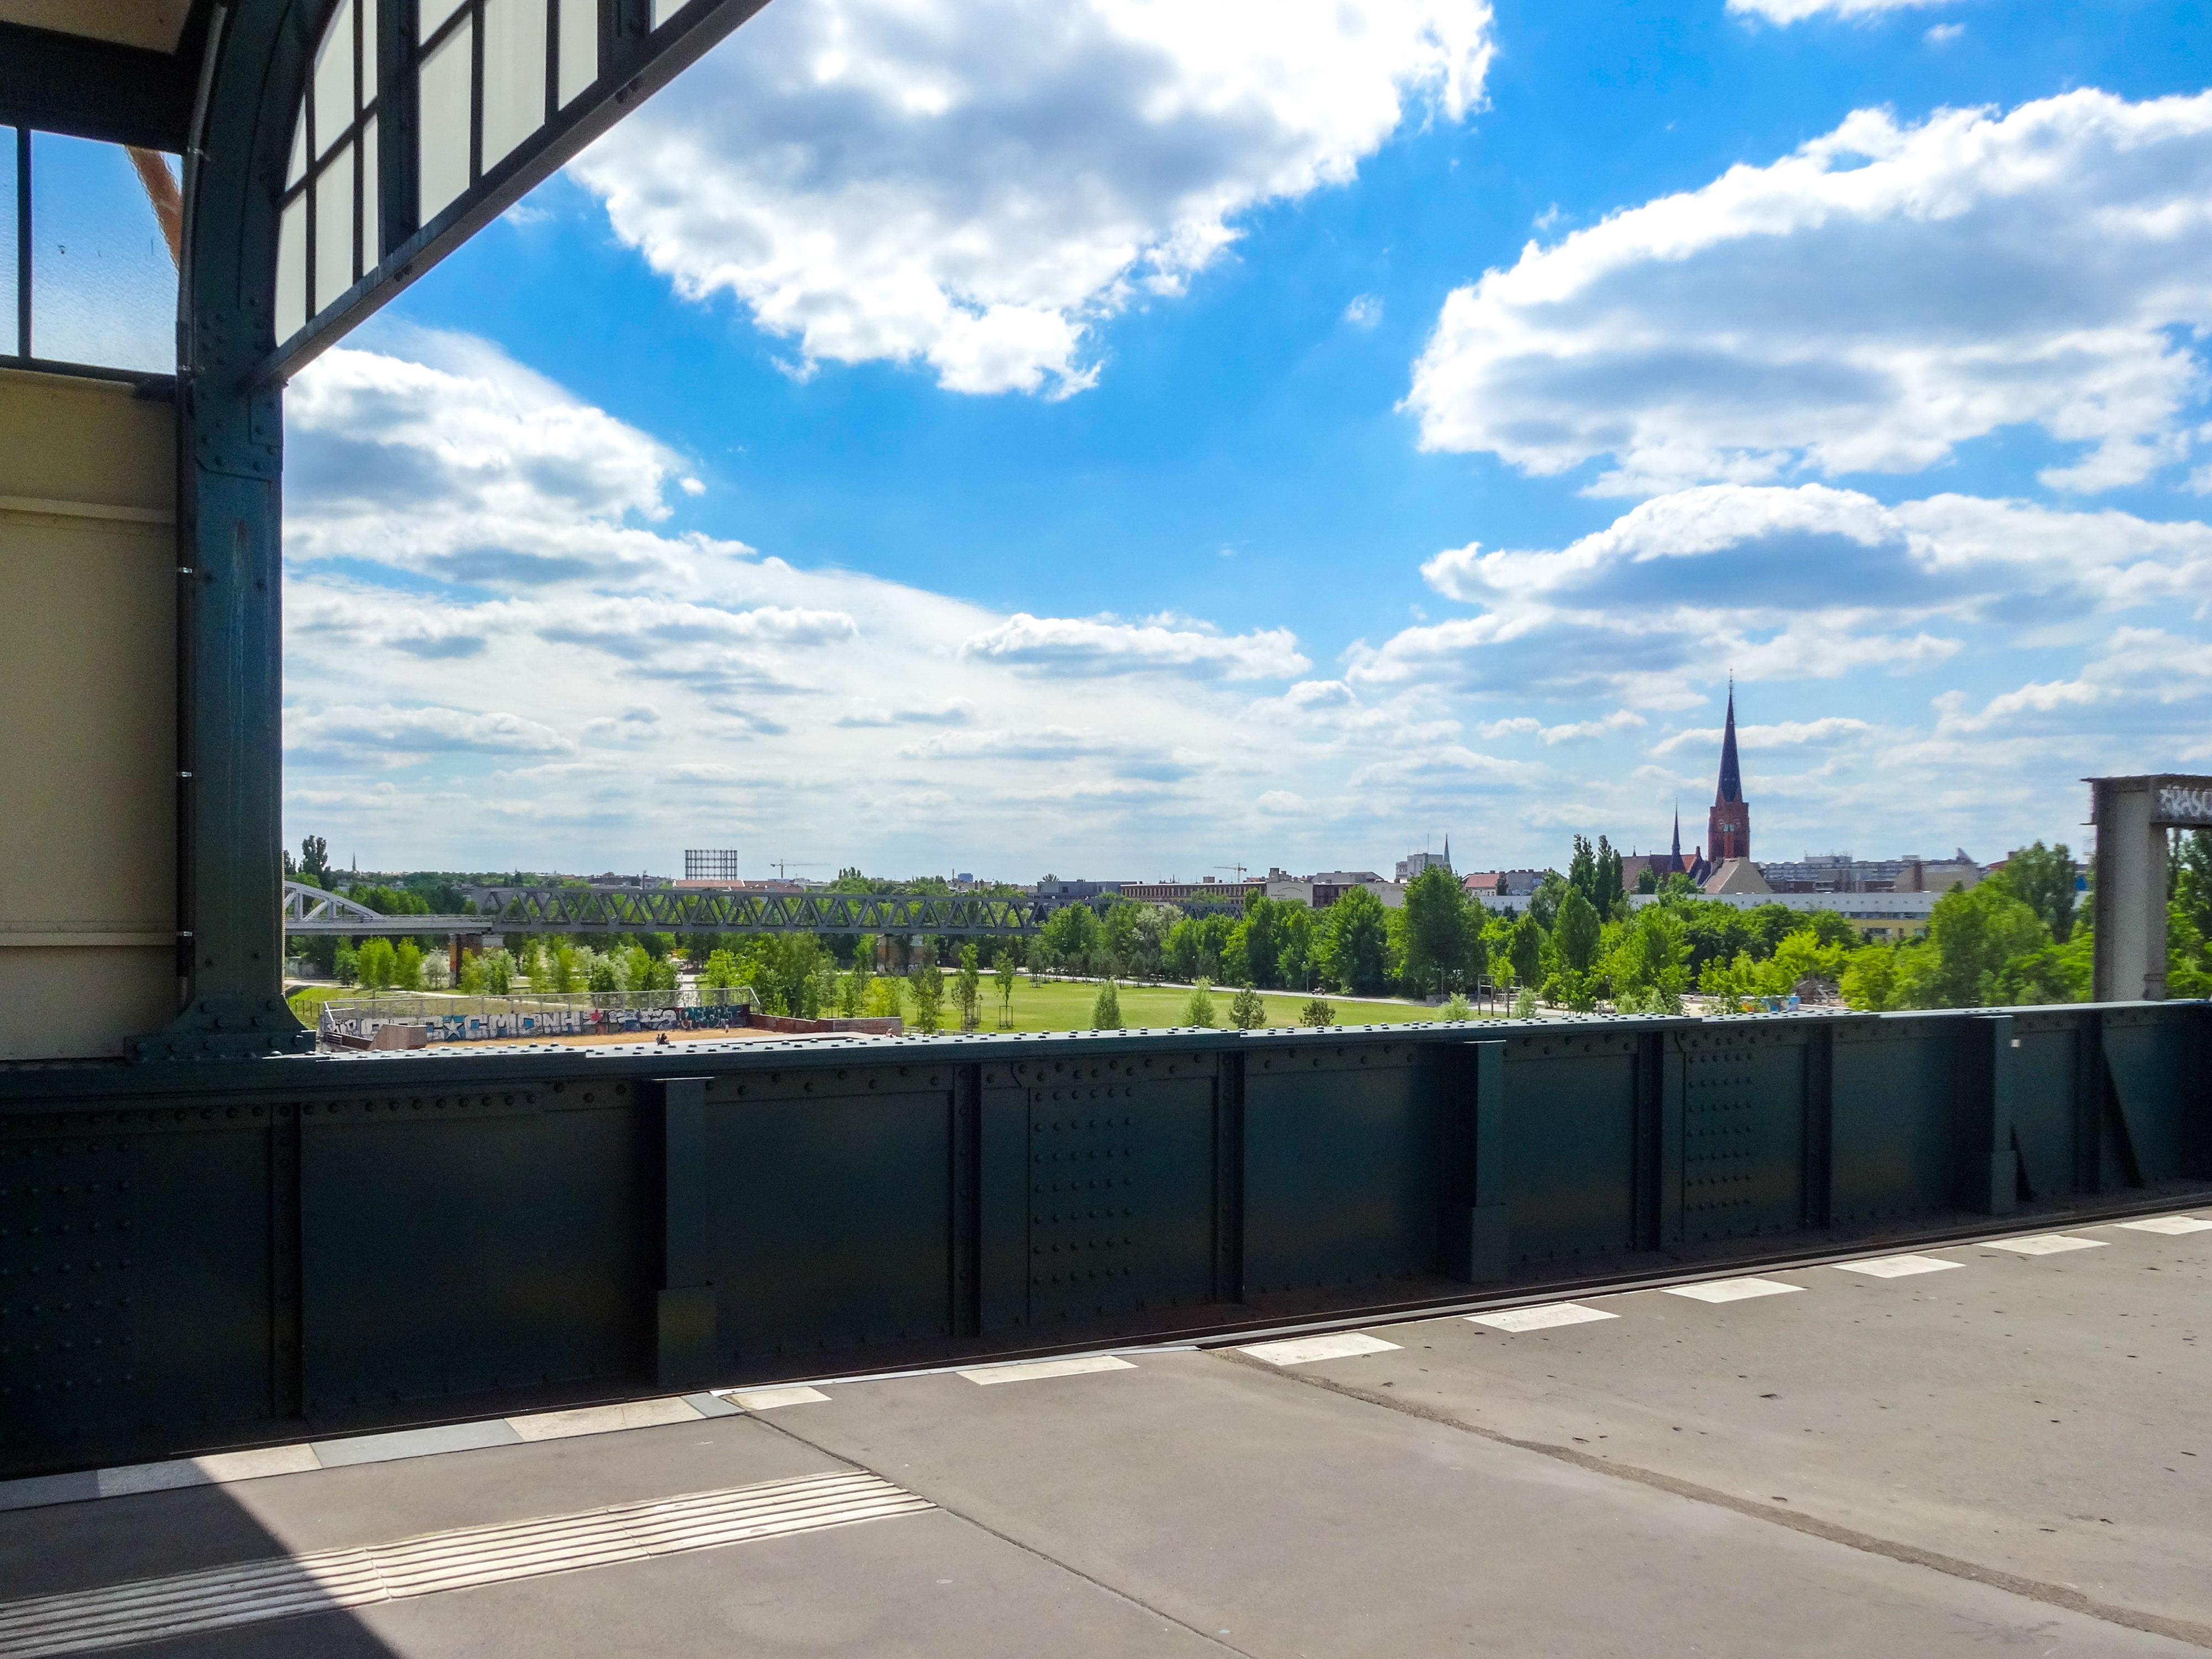
berlin, gleisdreieck, sky, clouds, church, station, platform, park, bridge, glass, real estate, daylighting, iron, composite material, shade, tower, concrete, spire, fence, Transparent material